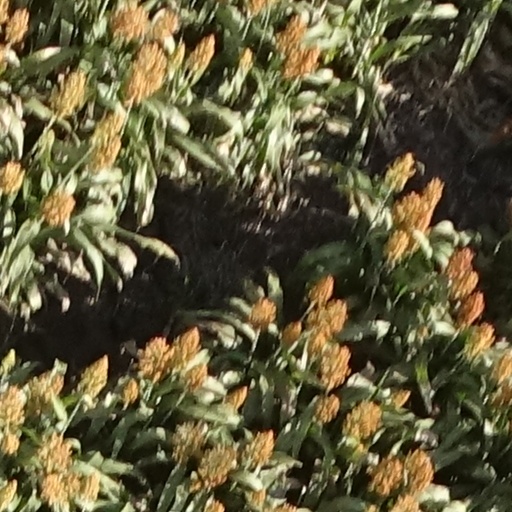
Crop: sorghum